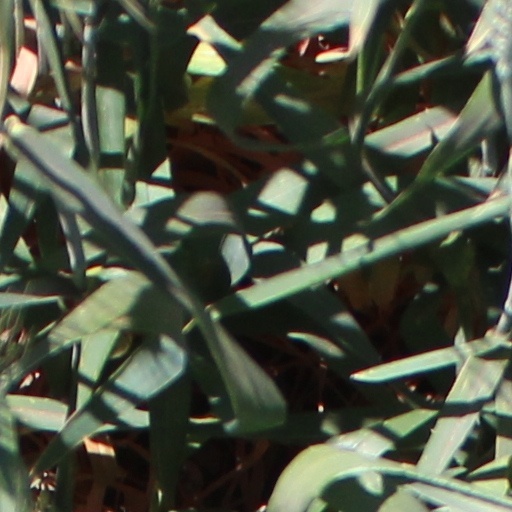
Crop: wheat